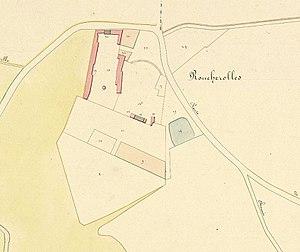
Extrait du cadastre napoléonien réalisé en 1828 montrant le domaine de la ferme-manoir de Roncherolles.
Le manoir de Roncherolles est un manoir situé à Cuverville, dans le département de l'Eure en Normandie.